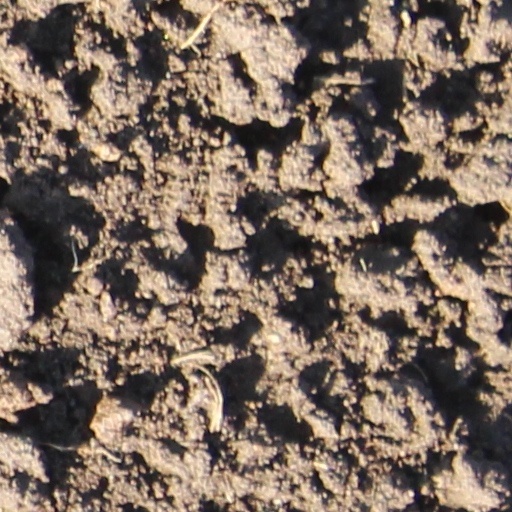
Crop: wheat